Bledsoe County Courthouse

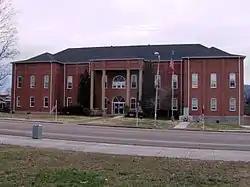

The Bledsoe County Courthouse is a historic building in Pikeville, Tennessee. It serves as the courthouse for Bledsoe County, Tennessee. It was built with red bricks by the Fall City Construction Company of Louisville, Kentucky, and completed in 1909. In 1908, the company sued Bledsoe County because they had failed to pay $18,000 for the construction. The county argued it had not been built as requested.